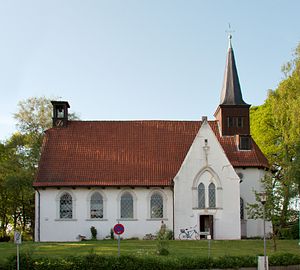
Reinfeld (Holsten) / Geografi
Matthias-Claudius Kirche i Reinfeld.
Reinfeld er en kommune i det nordlige Tyskland med knap 8.900 indbyggere, beliggende under Kreis Stormarn i den sydøstlige del af delstaten Slesvig-Holsten.